Thalwil

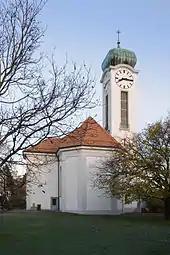
Roman Catholic church

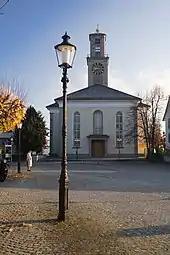
Protestant church

Thalwil is one of the oldest parishes on the shores of Lake Zurich. It also has one of the most spectacular church locations, with the "Platte" affording views of the lake and its surroundings from Zurich to the Alps.